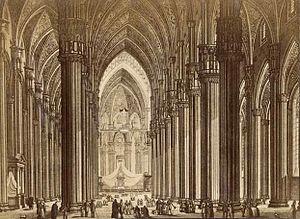
La Basilica Cattedrale Metropolitana della Natività della Beata Vergine Maria est située sur la piazza del Duomo, à Milan, en Italie. Dédiée à la Nativité de Marie, elle est le siège de l'archevêque de Milan. La cathédrale a pris près de six siècles à être achevée.